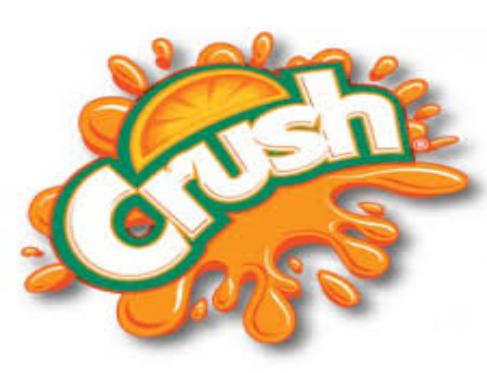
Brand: Crush
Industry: Food